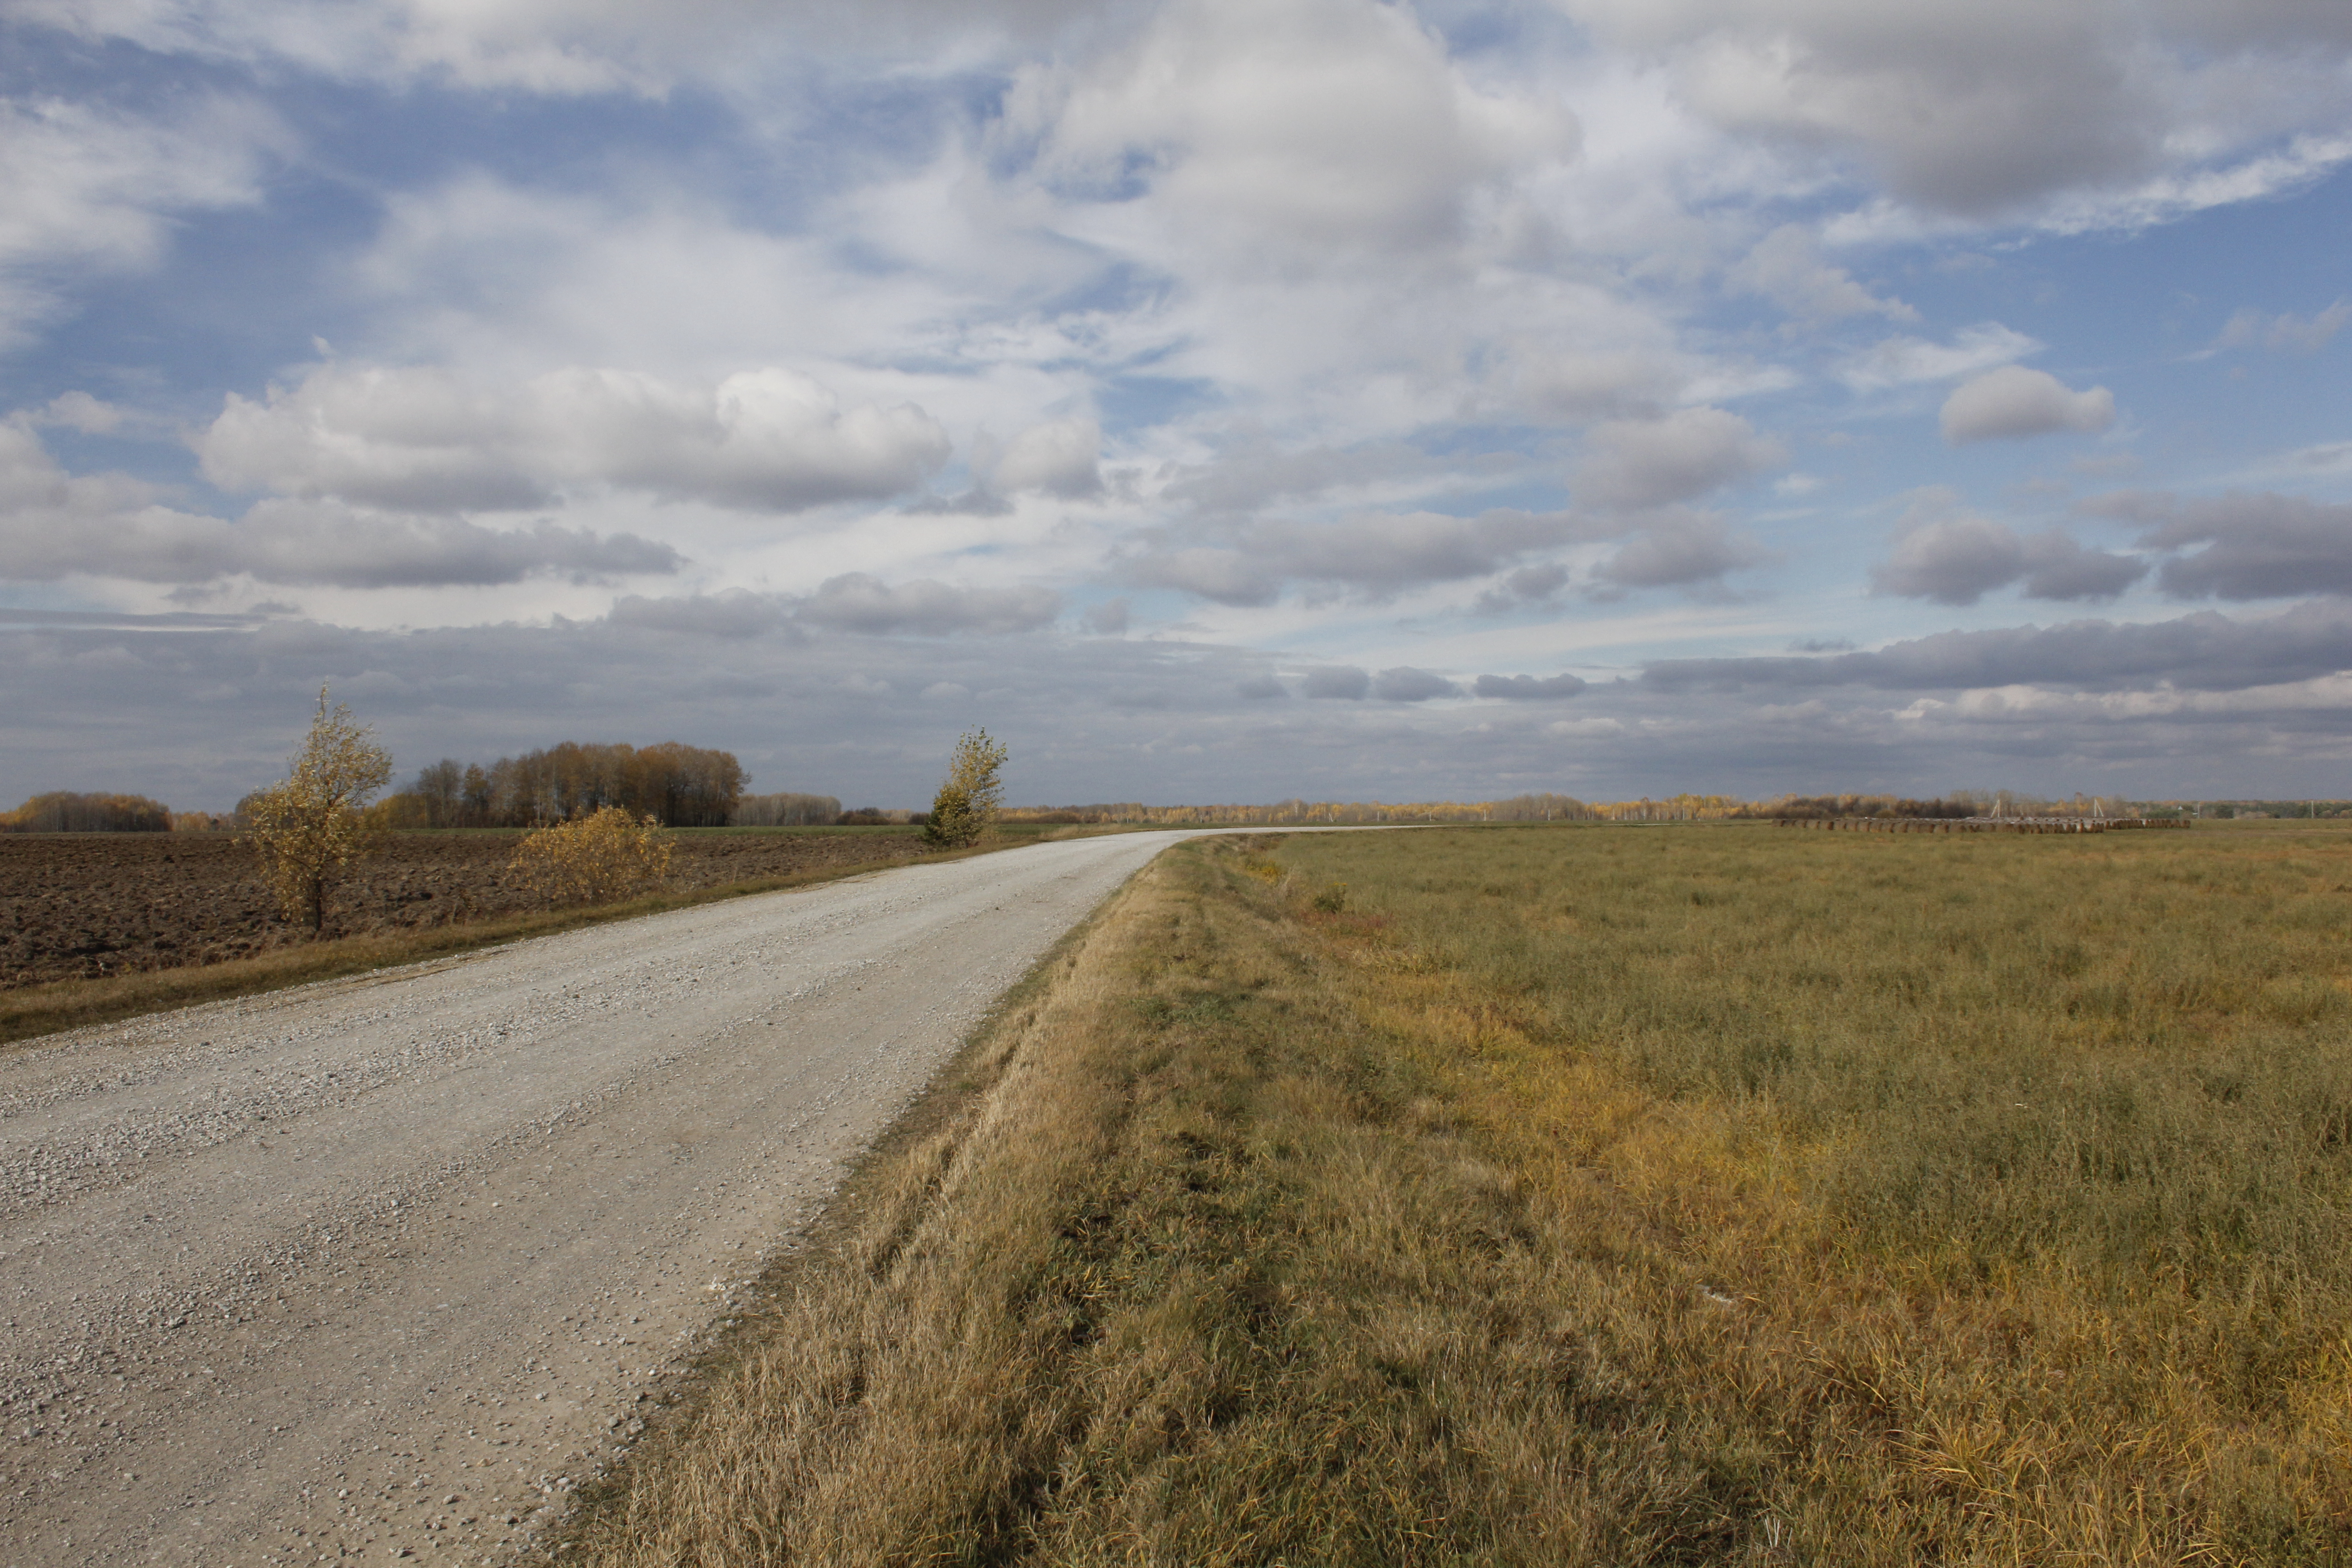
field, machinery, agriculture, arable land, combine harvester, truck, grain, wheat, farm, bread, cloud, sky, plant, natural landscape, tree, road surface, grass, asphalt, grassland, plain, horizon, cumulus, landscape, road, prairie, soil, dirt road, meteorological phenomenon, pasture, tar, steppe, hill, lane, path, highway, shadow, savanna